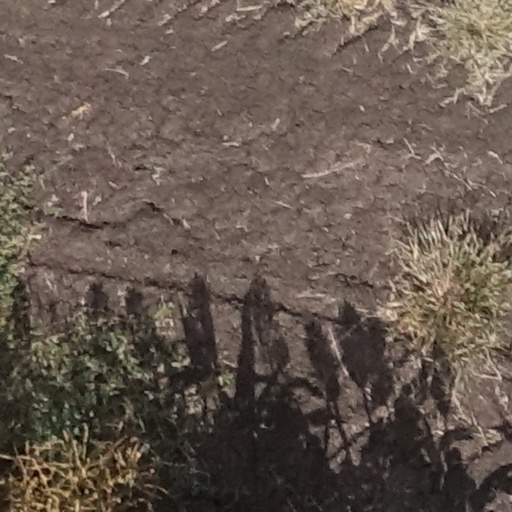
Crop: sorghum